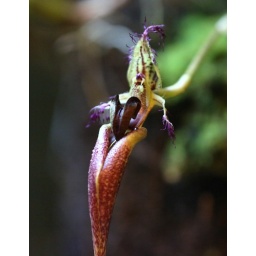
Orchids blooming in my green house today 10.27.09